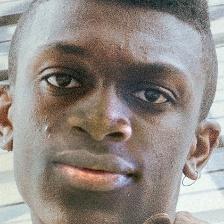
Label: faces